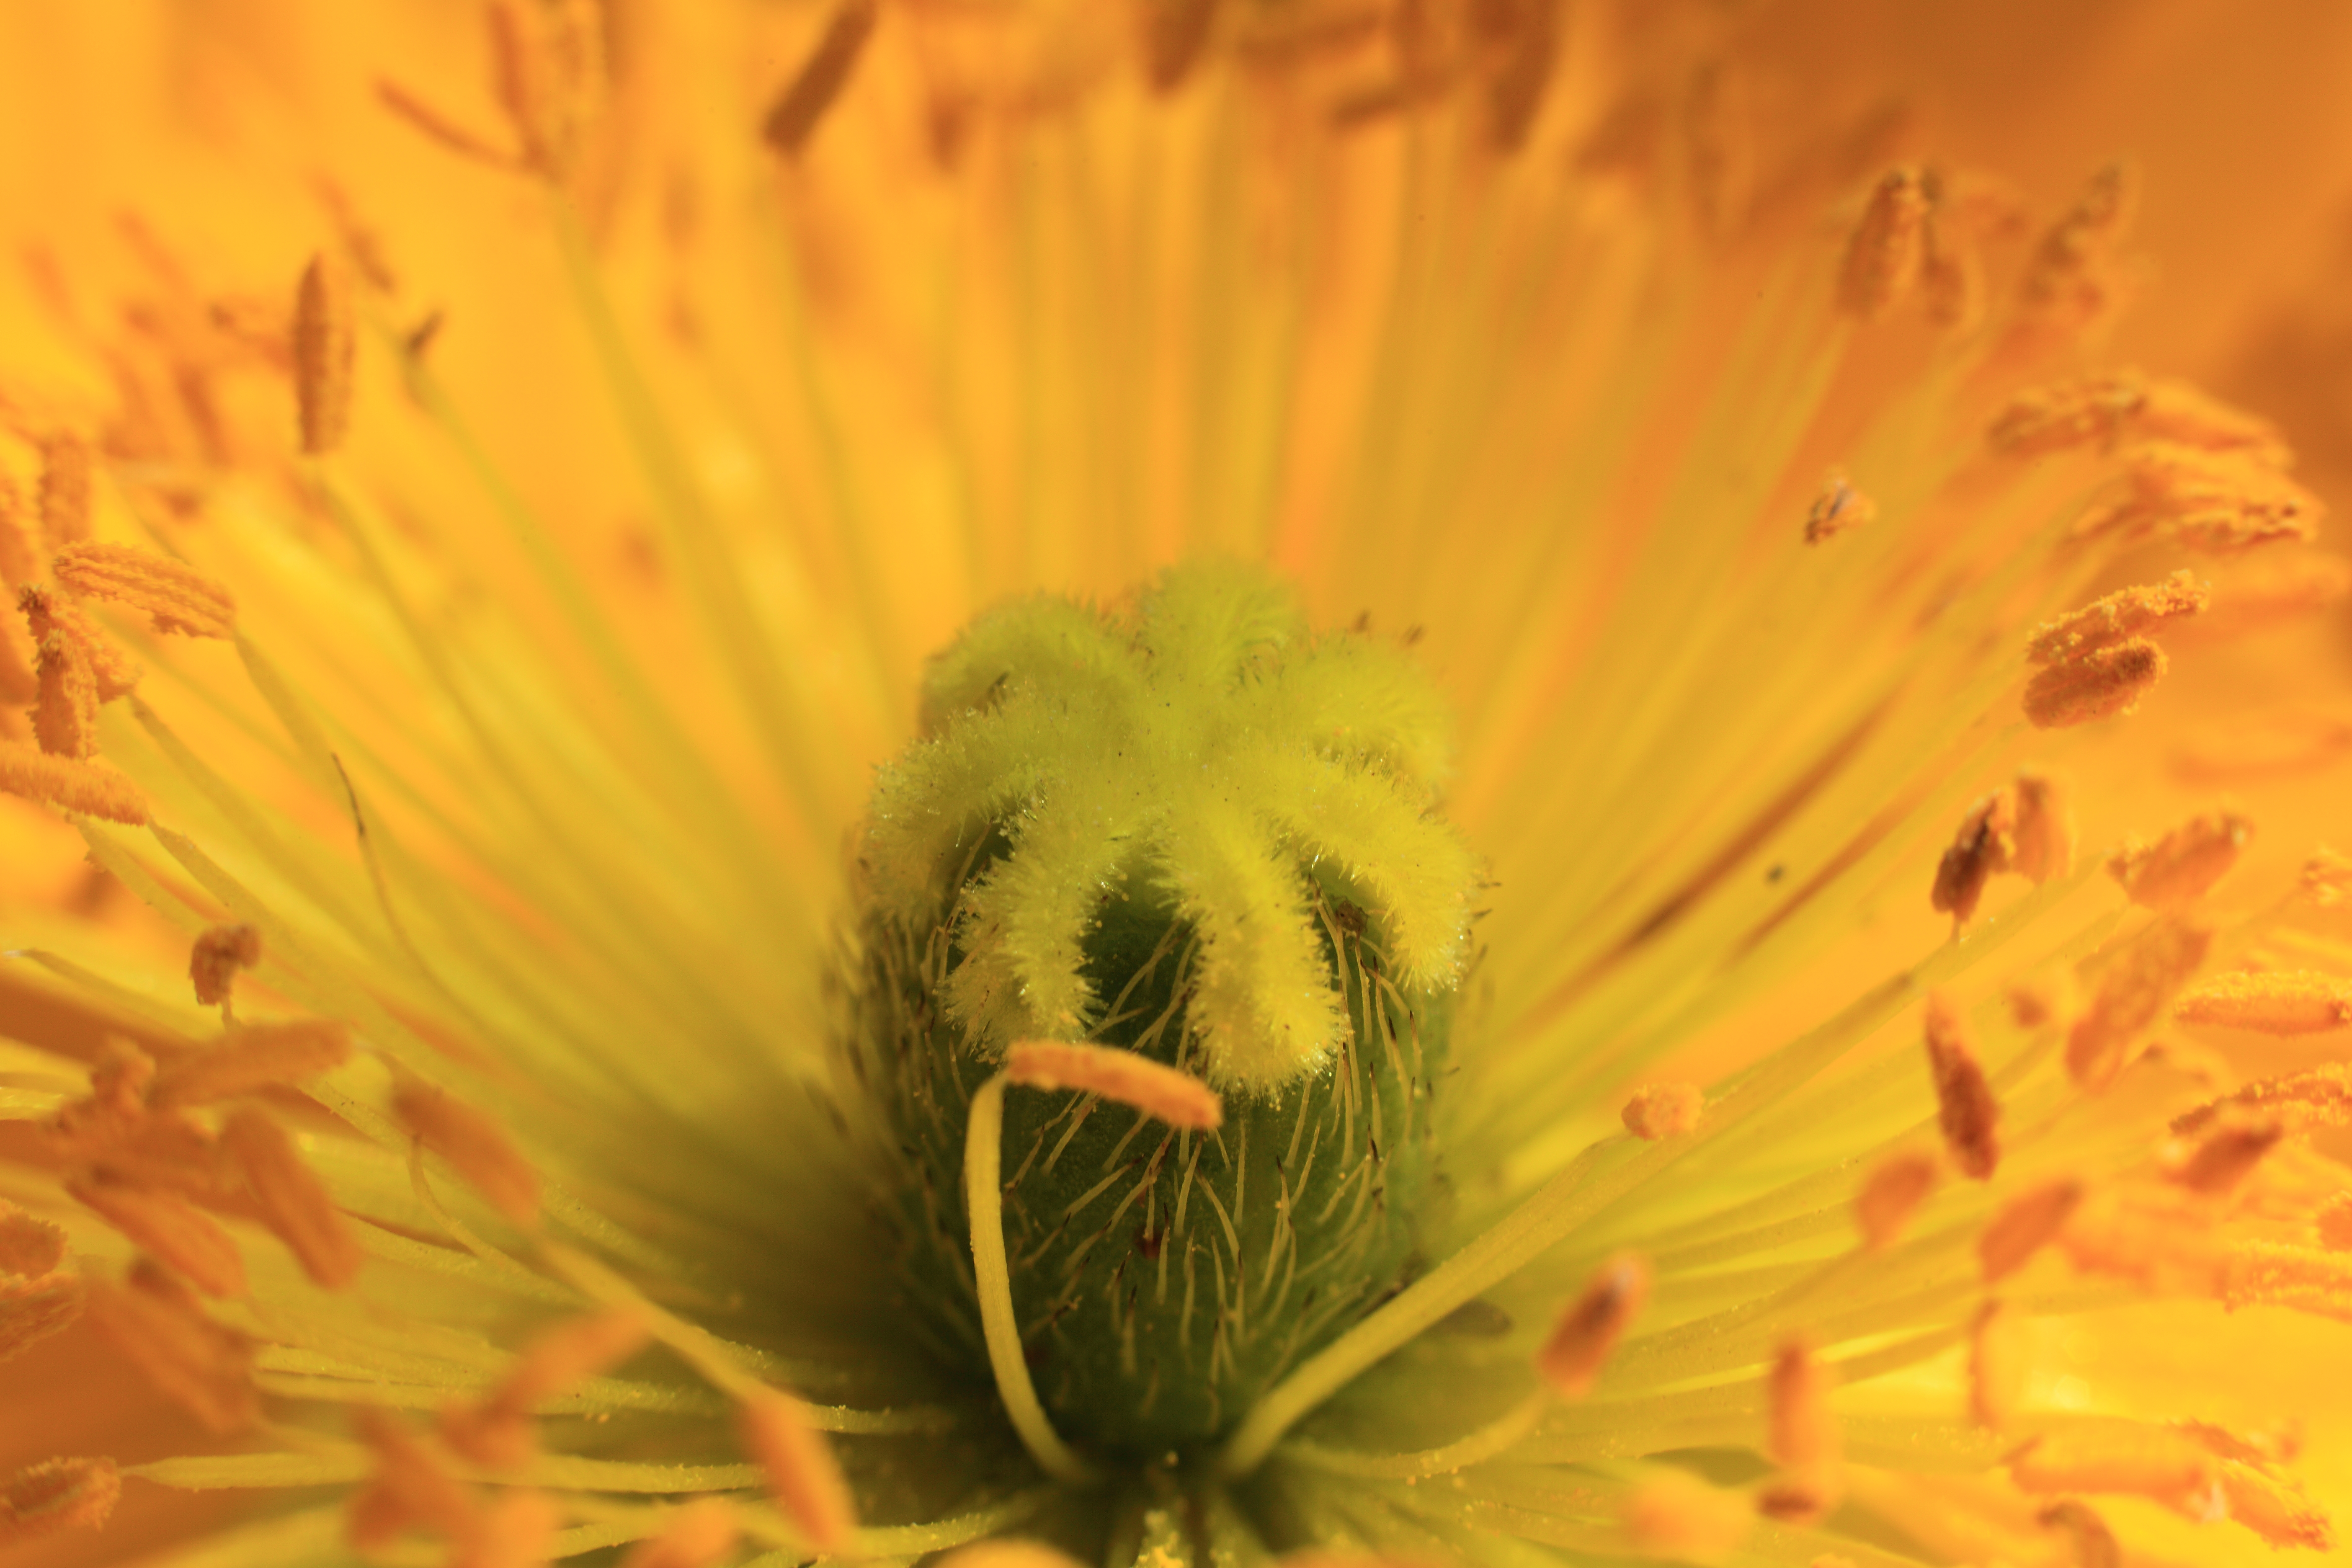
nature, plant, photography, dandelion, sunlight, leaf, flower, petal, pollen, high, botany, yellow, flora, wildflower, close up, 5d, hires, markii, hi, res, resolution, macro photography, flowering plant, daisy family, plant stem, land plant